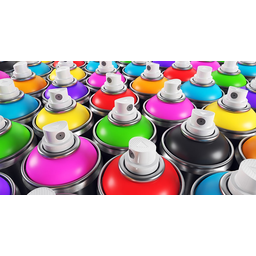
Label: metal